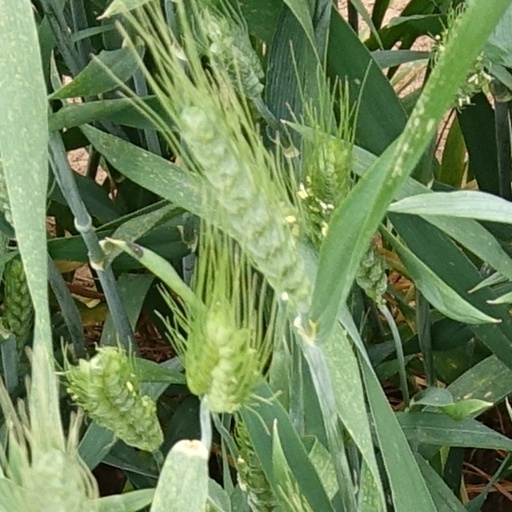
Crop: wheat